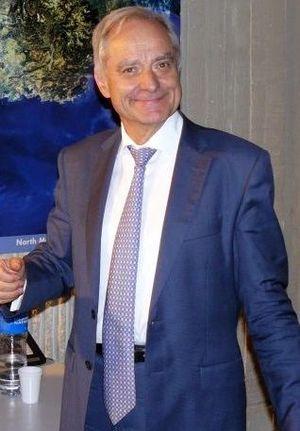
André Brahic, astrophysicien, l'un des promoteurs du programme Herschel, lors d'une conférence sur les satellites Herschel &amp
André Brahic est un astrophysicien français né le 30 novembre 1942 à Paris et mort le 15 mai 2016 dans la même ville.